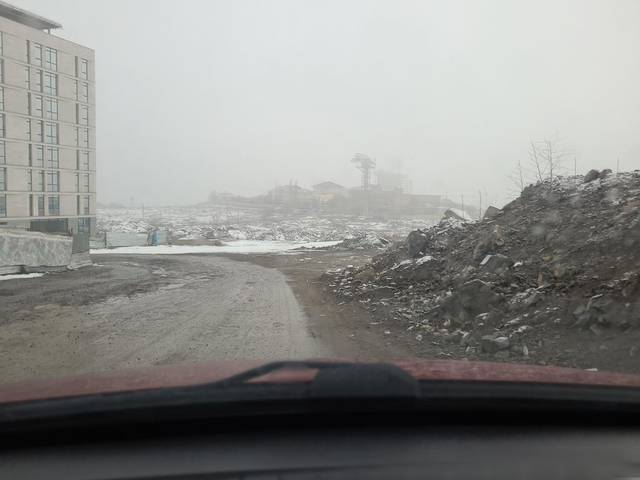
Region: Armenia
Coordinates: 40.178, 44.488